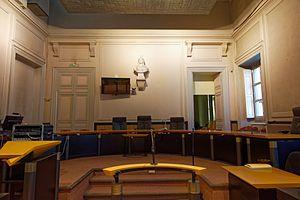
Cour d'assise
La procédure pénale est l'ensemble des règles qui organisent le processus de répression d'une infraction.